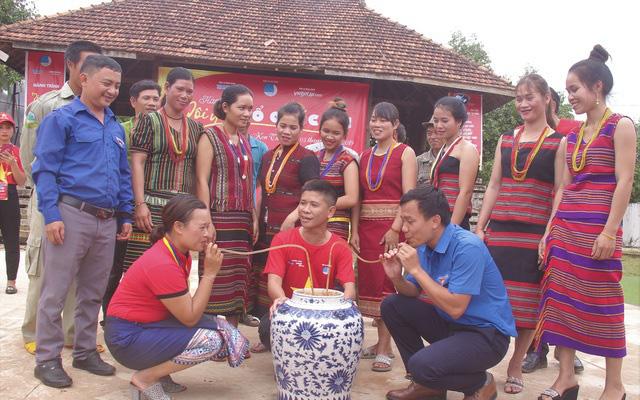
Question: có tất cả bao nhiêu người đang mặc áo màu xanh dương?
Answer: có hai người mặc áo màu xanh dương